Stephen Kwelio Chemlany

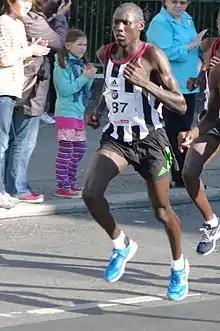
Chemlany running as pacemaker at the 2011 Berlin Marathon

Stephen Kwelio Chemlany (born 9 August 1982) is a Kenyan long-distance runner who competes in the marathon. He has a personal best of 2:06:24 hours for the event.